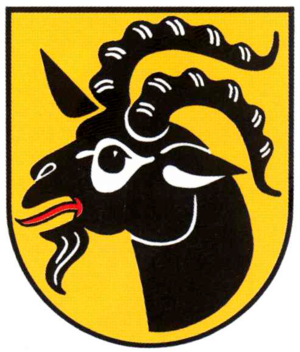
Wallmoden
Coat of arms of Wallmoden
Wallmoden er en by i Landkreis Goslar, i den tyske delstat Niedersachsen med 895 indbyggere. Den ligger nordvest for bjergkæden Harzen. Den ligger mod nord i amtet Lutter am Barenberge. I kommunen ligger landsbyerne Alt Wallmoden, Bodenstein og Neuwallmoden.